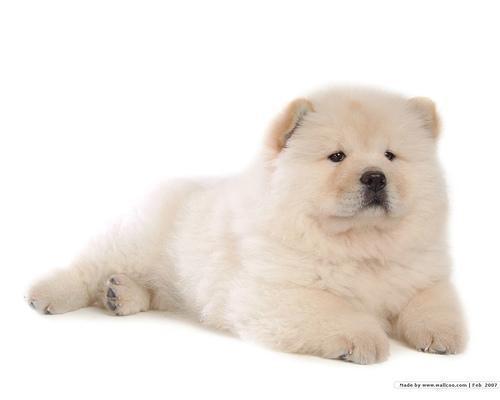
chow